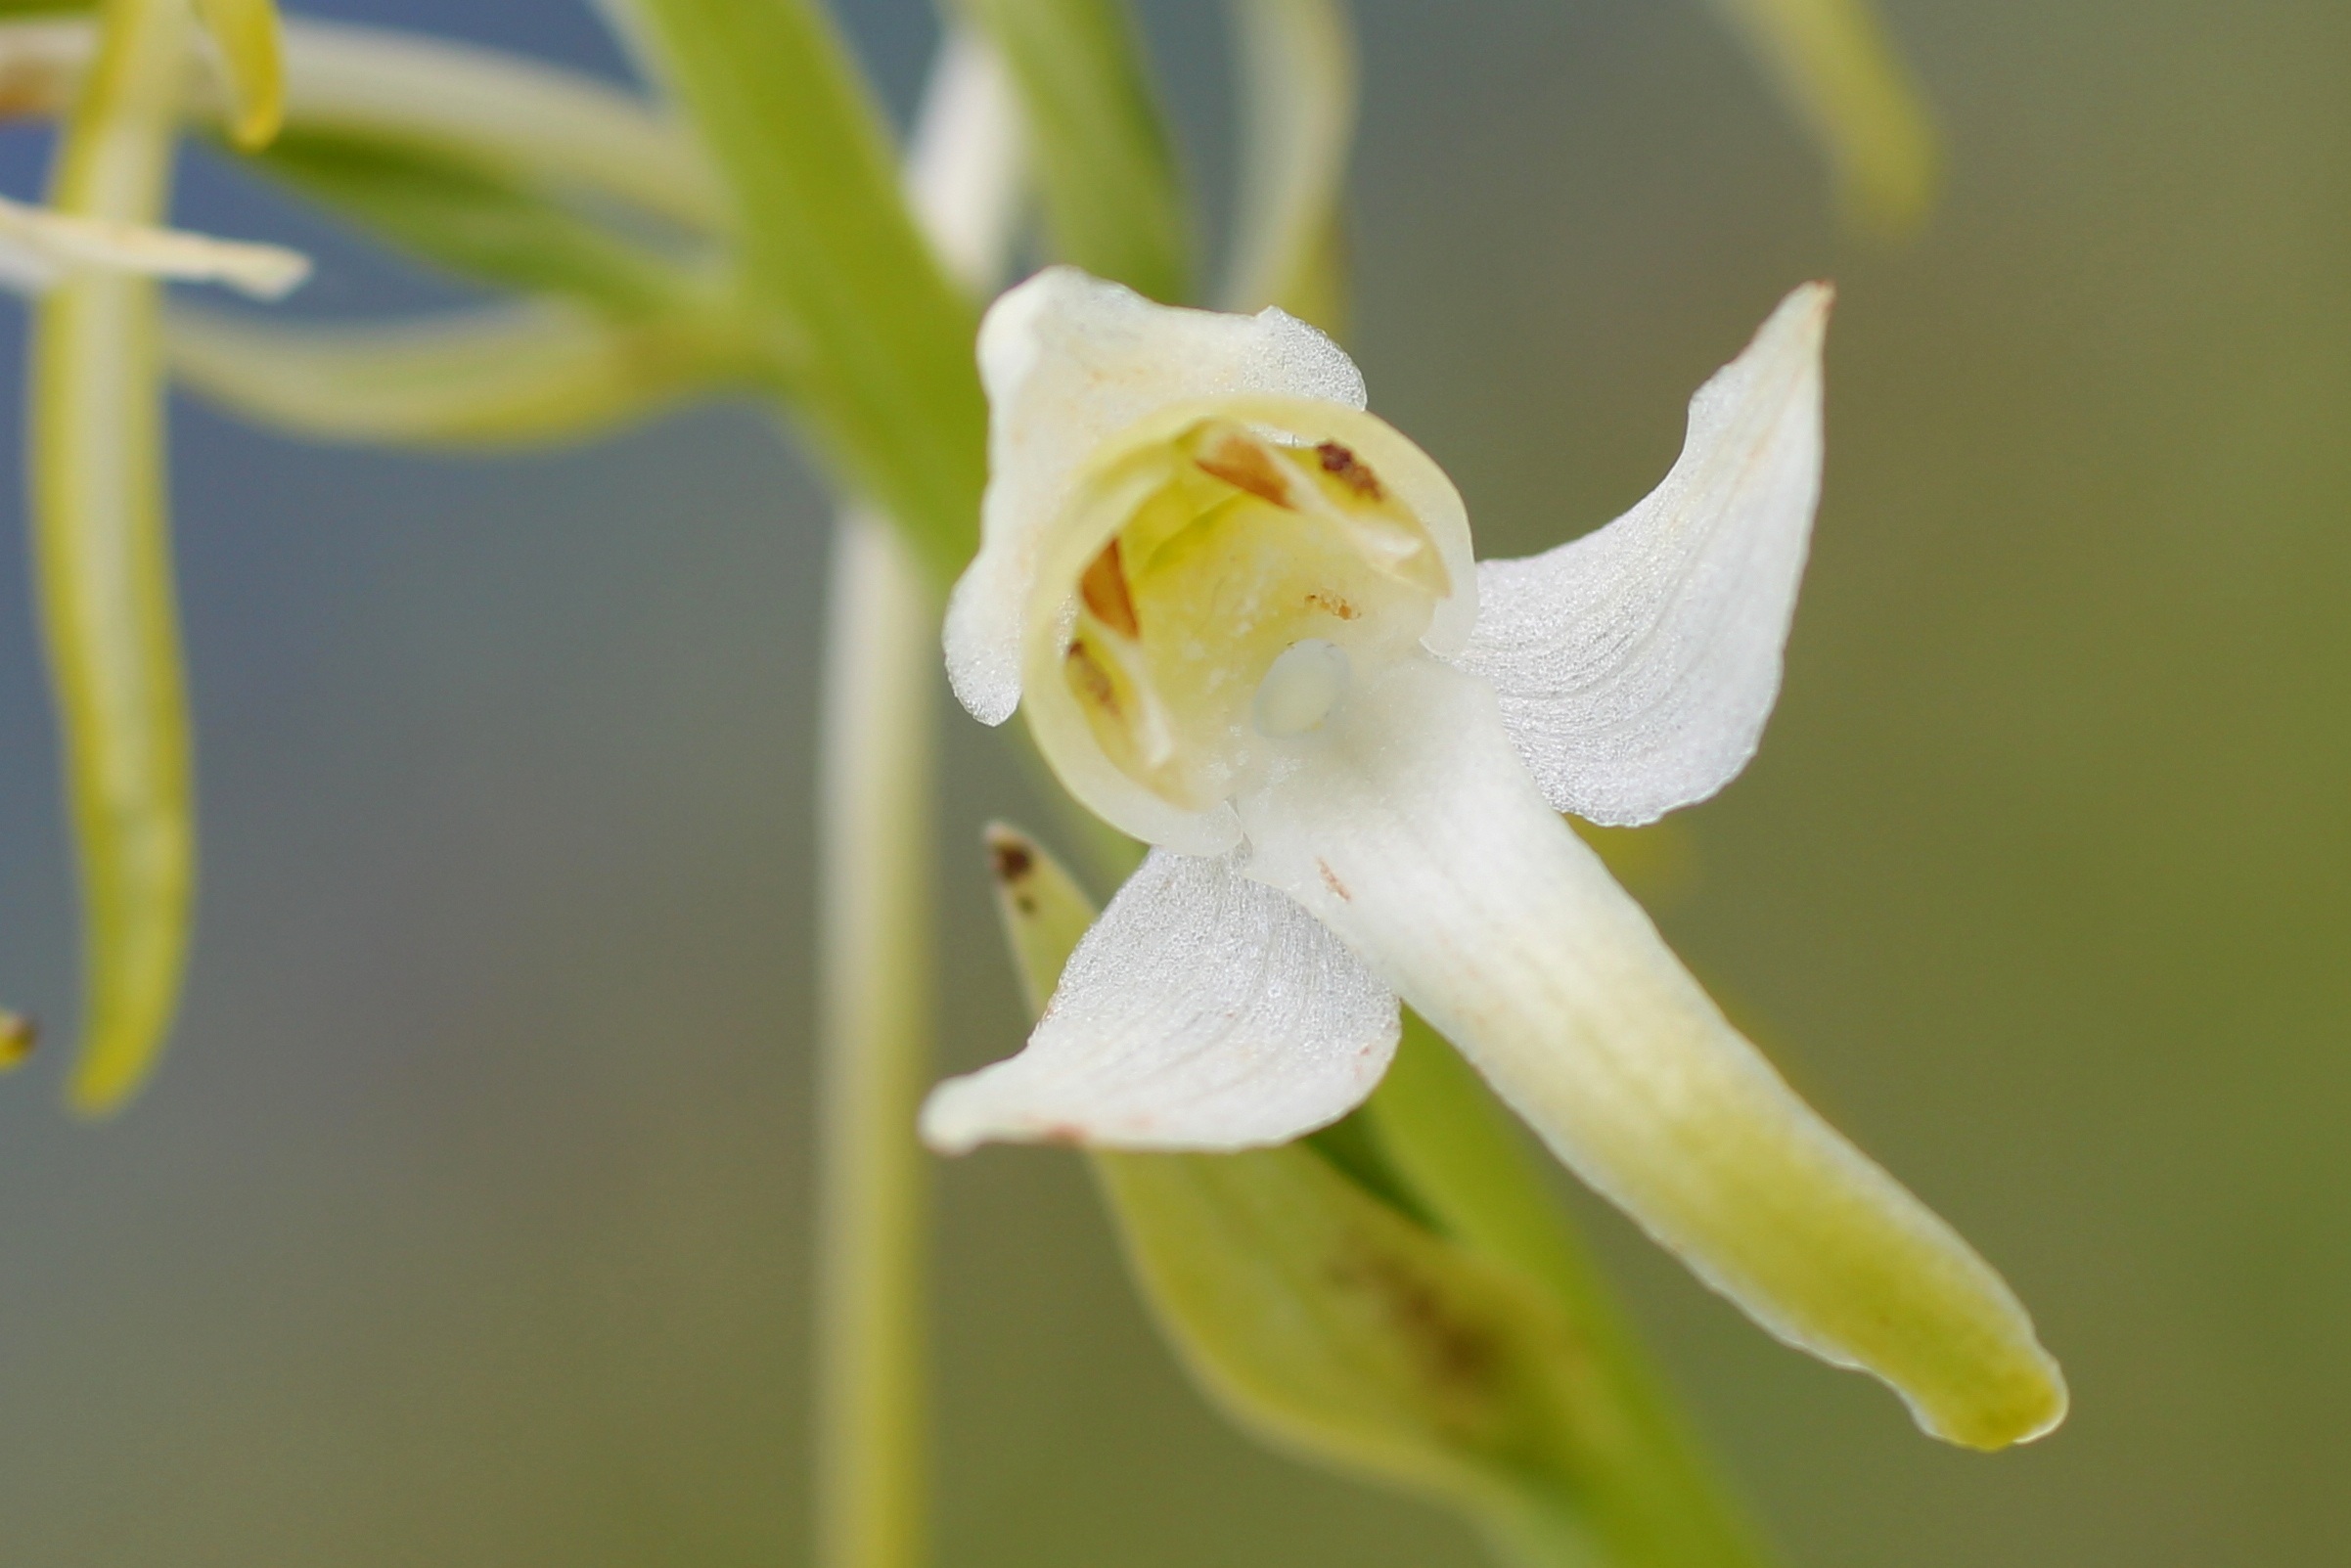
blossom, plant, flower, petal, bloom, botany, yellow, flora, wild flower, orchid, wildflower, close up, macro photography, flowering plant, wild orchid, dendrobium, plant stem, land plant, white wood hyacinth